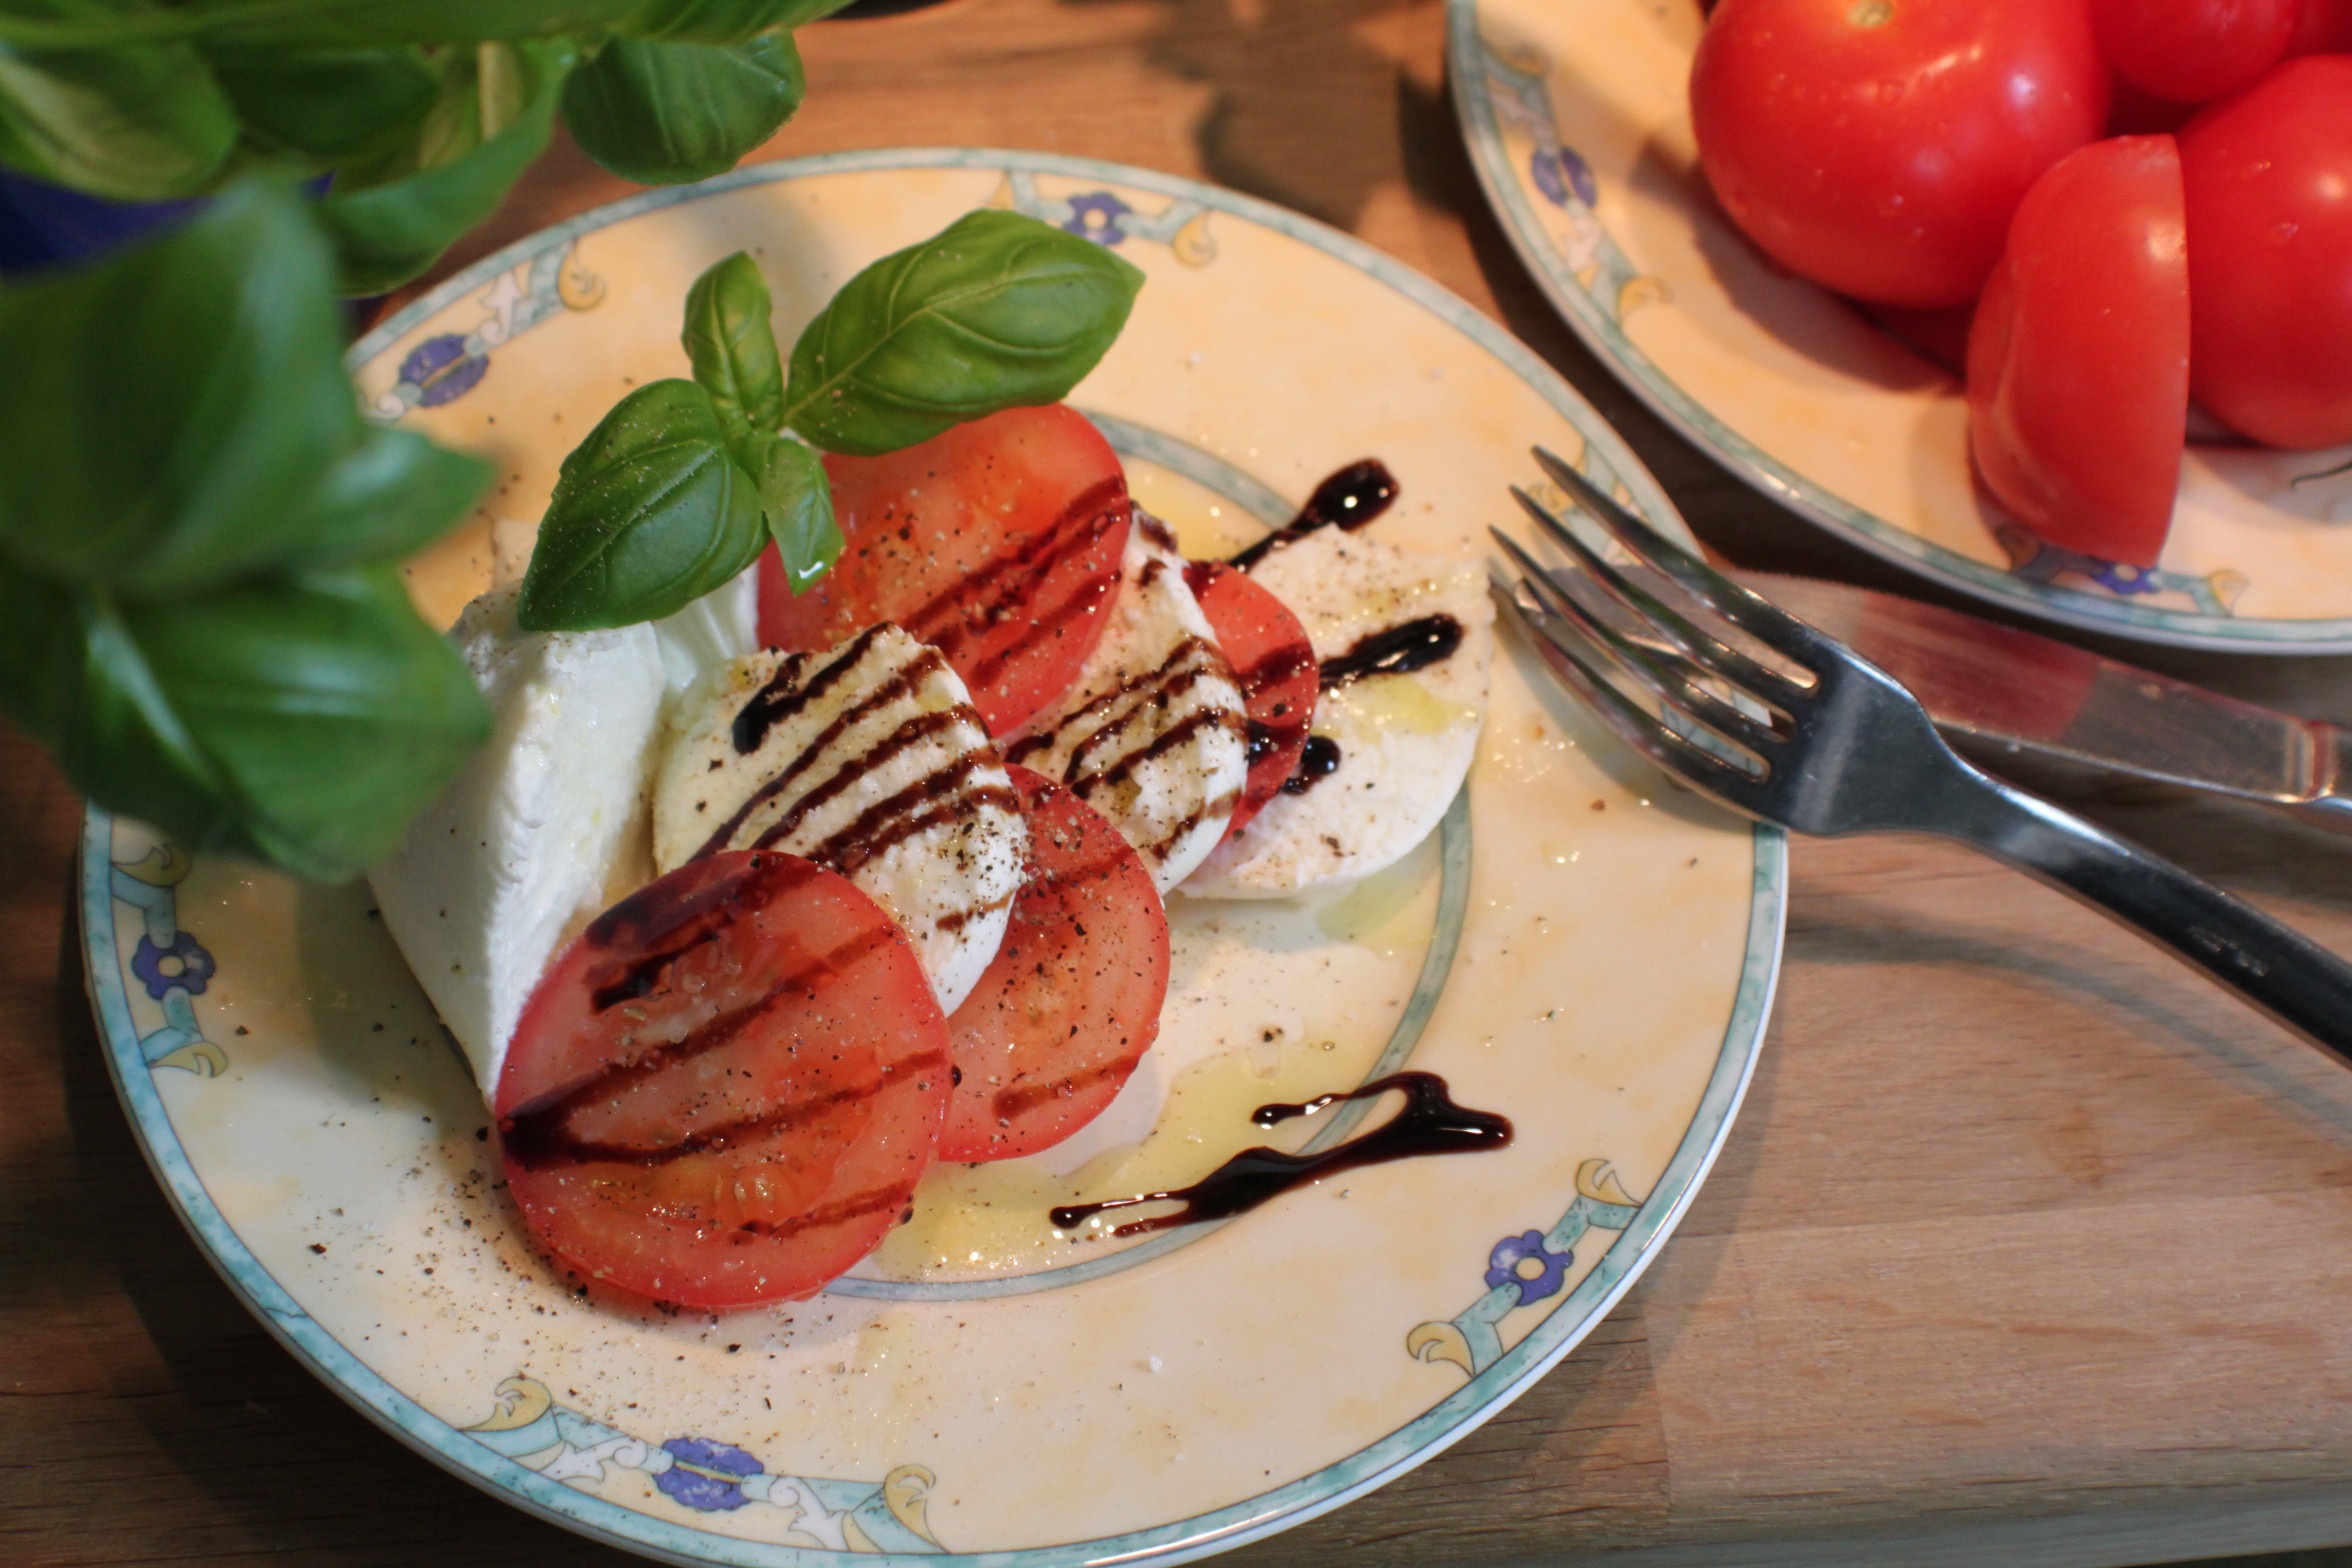
fruit, dish, meal, food, salad, mediterranean, red, produce, seafood, breakfast, healthy, snack, eat, lunch, cuisine, delicious, basil, strawberry, cheese, tomato, nutrition, vegetables, chunks, starter, frisch, italian, brunch, mozzarella, tomato and mozzarella salad, balsamic vinegar, tomato mozzarella, cocktailtomaten, antipasti